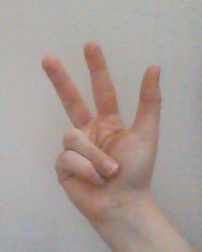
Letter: al